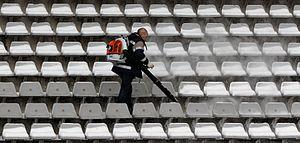
Un souffleur de feuilles est une machine qui projette un flux d'air pour éloigner ou regrouper les feuilles mortes tombées au sol, souvent pour en faire des tas qu'une machine aspirante pourra éventuellement recueillir plus tard. Il fonctionne avec un moteur à deux temps, à quatre temps